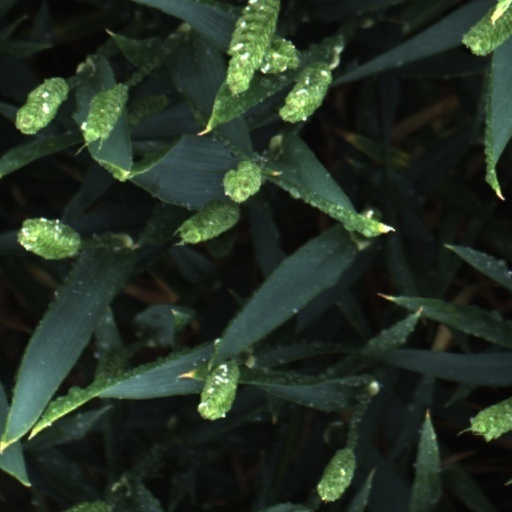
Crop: wheat